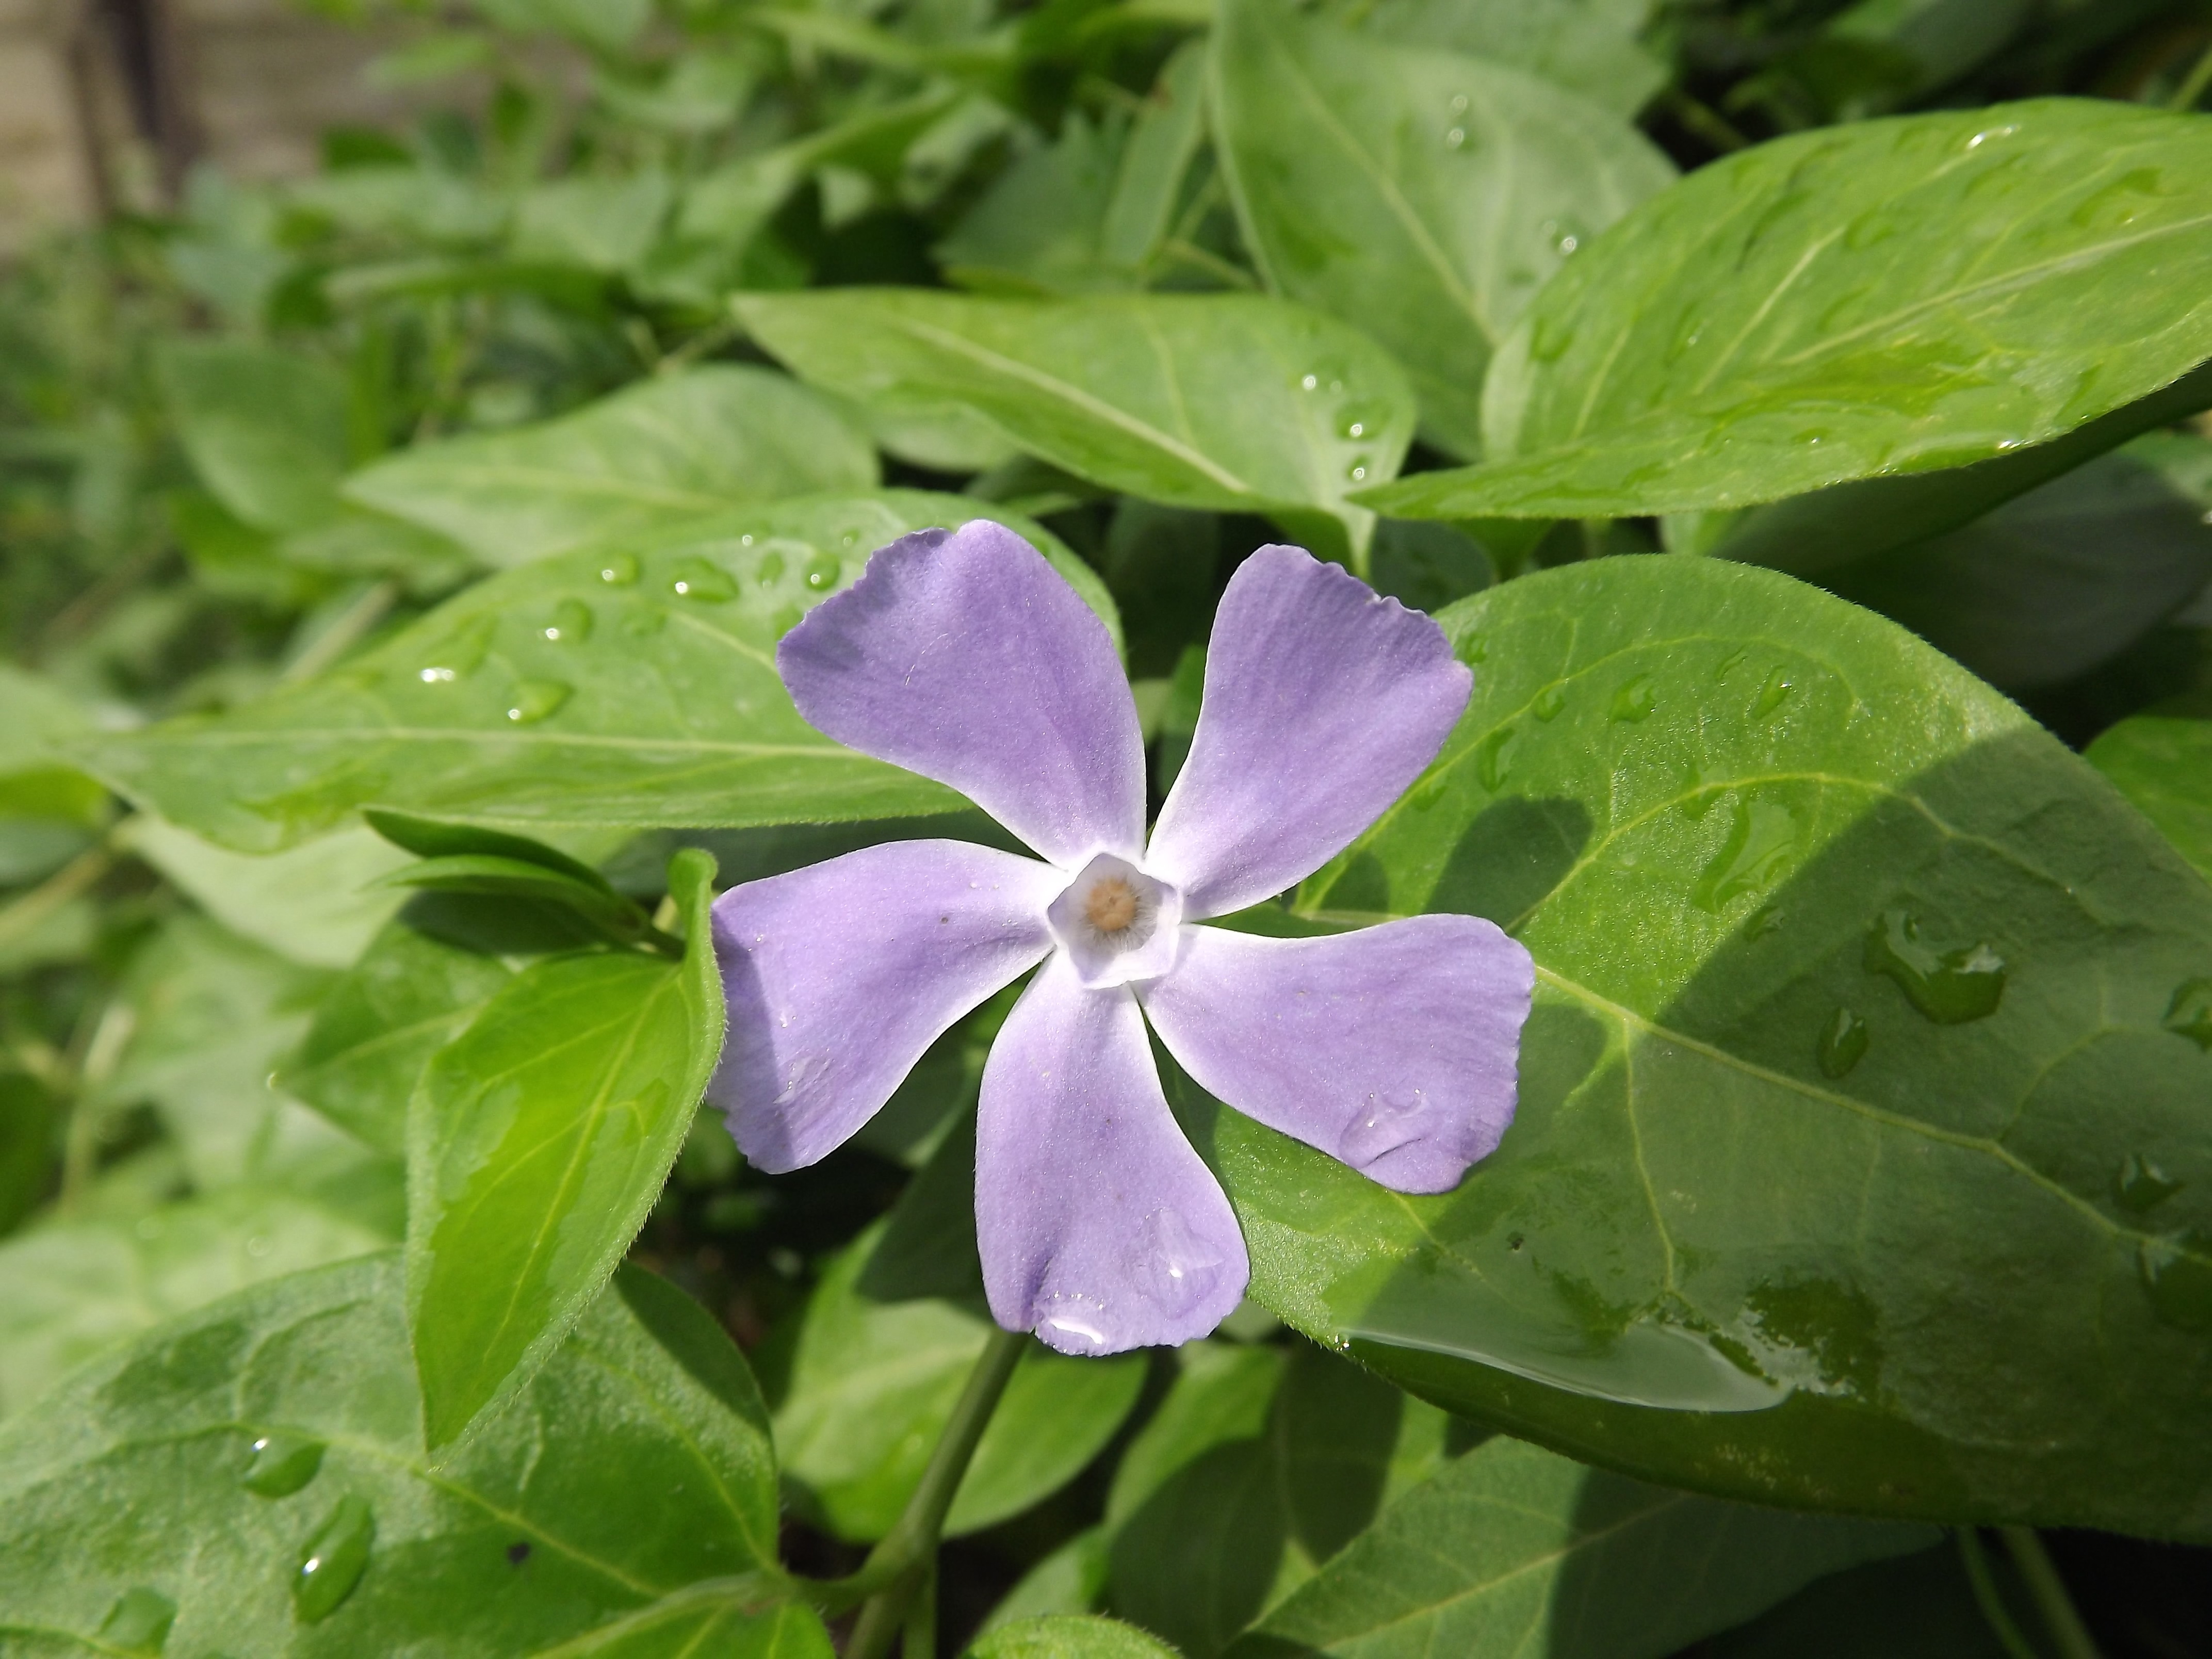
nature, plant, flower, petal, fresh, botany, flora, wildflower, viola, moonflower, flowering plant, dayflower, bellflower family, annual plant, land plant, violet family, dayflower family, morning glory family, beach moonflower